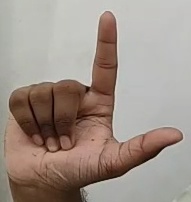
ASL sign: L